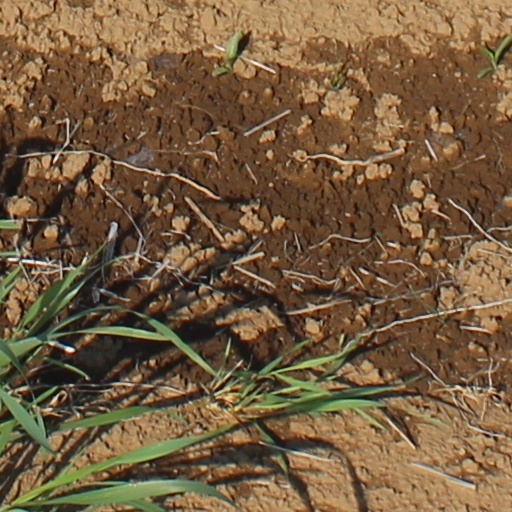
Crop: wheat